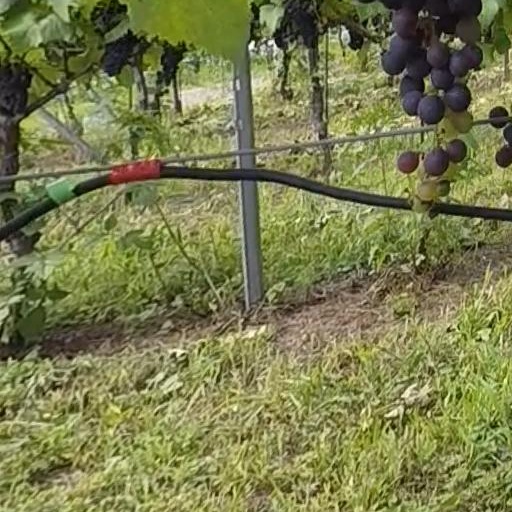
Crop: grape